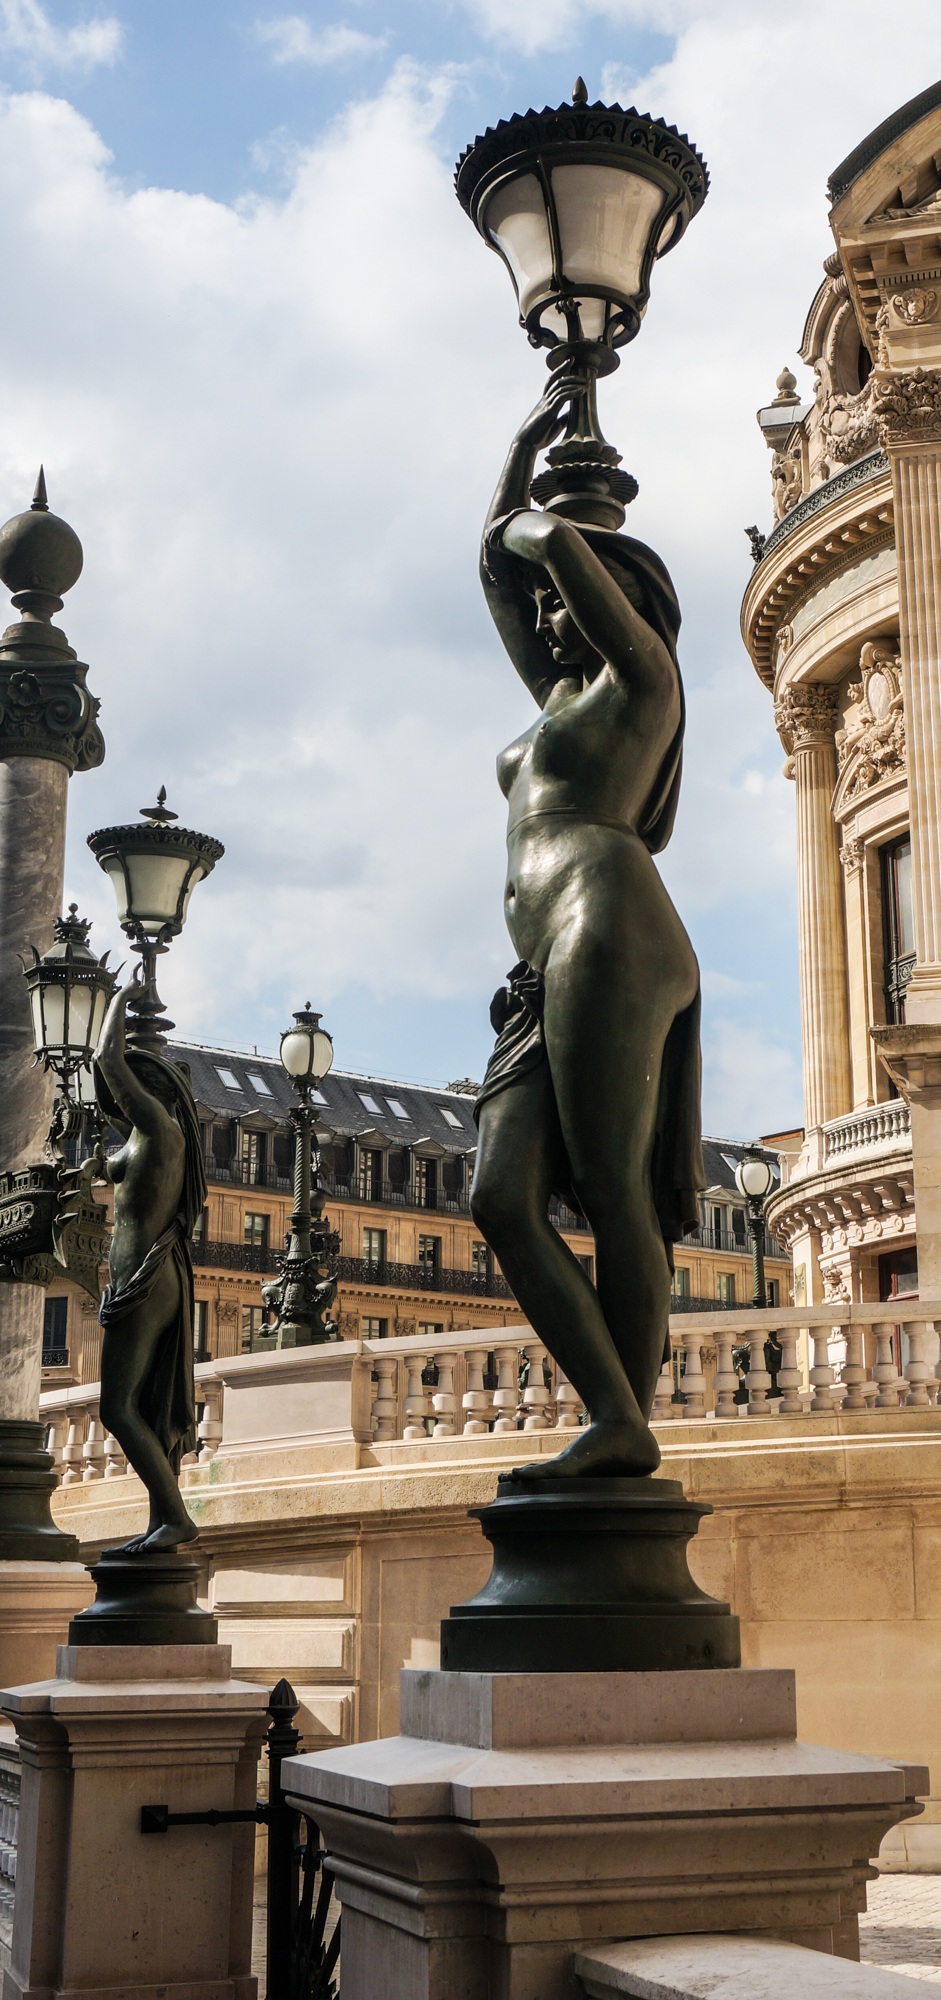
woman, paris, monument, france, statue, lantern, column, landmark, lamp, lighting, street lamp, sculpture, art, temple, naked, water feature, ancient history